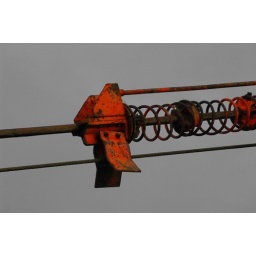
cable car going up to the Turtle lake in Tbilisi.